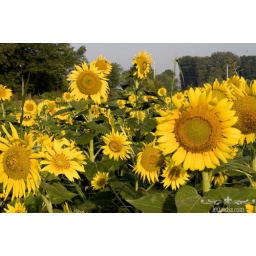
Sunflowers field near my house